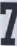
Number: 7